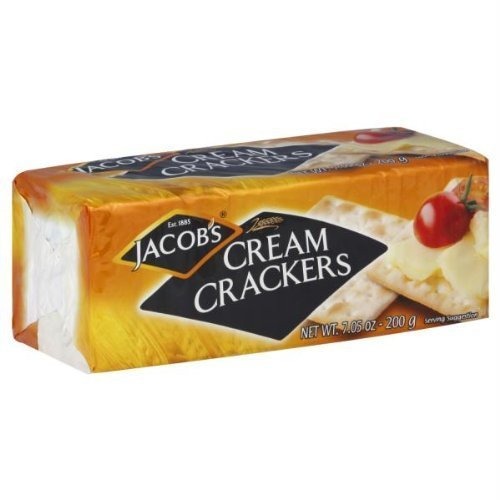
Item Name: Jacob's Cream Crackers - 7.05 oz by Jacobs Club
Value: nan
Unit: None

Price: 2.89